Test Card F

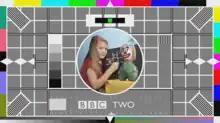
Off-air screen capture of the 2016–2019 BBC Two iteration.

From August 2016 until July 2019, the latest iteration of the widescreen testcard could be seen briefly each morning at 7:00 am on BBC Two and BBC Two HD. At the centre bottom of the test card is an animated grey bar with graduations corresponding to 1/12 of a second. The animation is accompanied by a 'pip' that occurs when the animated bar reaches the centre mark (indicated by a 0), which together can be used to determine whether the digital audio and video signals are synchronised.